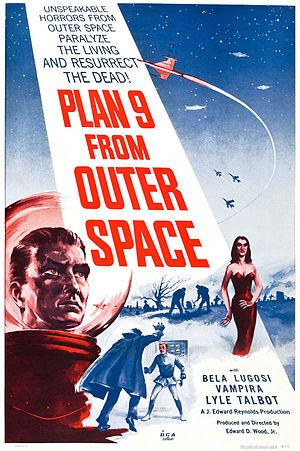
Un nanar est, dans le langage familier, un film qui possède tellement de défauts qu'il en devient involontairement ridicule et comique. Il ne doit pas être confondu avec le navet.
Plan 9 from Outer Space est un jeu d’aventure développé par Gremlins Graphics Ireland pour Amiga et Atari ST et PC en 1992. Ce jeu du type Pointer-et-cliquer a été édité par Gremlins Graphics en Europe et Konami aux Etats-Unis.
Une série Z ou film Z désigne une œuvre cinématographique bon marché ou de mauvaise qualité. L'expression s'utilise généralement par dérision ; il ne s'agit pas d'un classement officiel mais d'un jugement de valeur, avec ce que cela implique de subjectivité. Le terme sous-entend généralement une production cinématographie de piètre qualité artistique.
Plan 9 from Outer Space est un film américain réalisé par Ed Wood, sorti en juillet 1959.